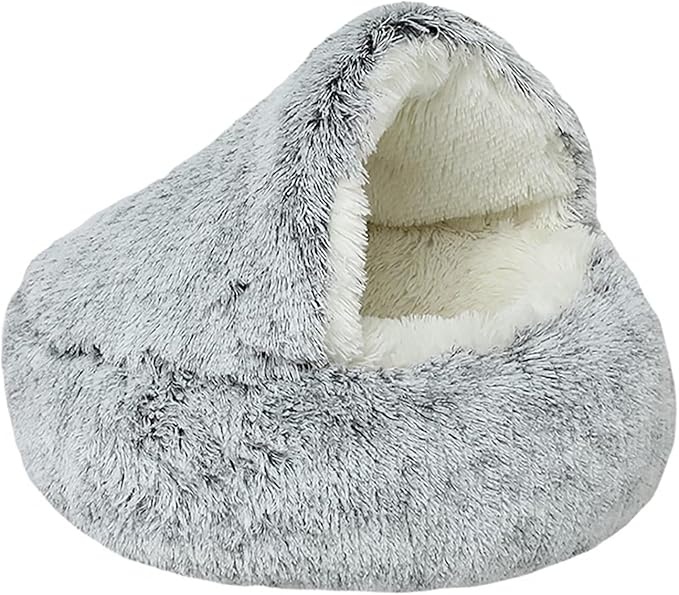
Dog Cave Bed for Small Dogs Cats Pets (20" D,
About This Material: The small dog bed is made of soft and comfortable plush, which is warm and soft to the touch. In cold weather, your pet will have a warm haven. The puppy bed is filled with PP cotton, which is fluffy and elastic. The bottom uses strong waterproof Oxford cloth, which is non-slip and sturdy. Design: Donut round cave dog bed with plush cover, soft plush wraps your pet, creates a safe and comfortable living environment for your pet, relieves their anxiety and makes them calm. The raised portion of the pet bed provides a pillow for your pet and relieves pressure on the spine. Size: The bottom circle part of the cozy cave dog bed is 20 inches in diameter, the bottom is 6 inches high, and the fluffy cover can be up to 8 inches. Suitable for small dogs and most cats. Such as Chihuahua, Pomeranian, Yorkshire Terrier, Miniature Pinscher, Papillon, Pug, French Bulldog, Miniature Schnauzer. Cleaning: Washing at low temperature is recommended, this washable dog bed supports machine washing in cold water and drying at low temperature. It is recommended to clean the burrow dog bed regularly so that your pet will have a cleaner and more comfortable habitat. Reminder: For more convenient transportation, we use vacuum packaging. When you unpack the cave dog bed for the first time, the dog bed will be less fluffy after being squished. We recommend that you gently pat the round dog bed and wait for it to return to its normal fluffy state after two or three days before using it. Overview Brand : NTUQCAW Breed Recommendation : Small Special Feature : Easy to Clean, Anti-Slip, Durable Material : Polyester Product Dimensions : 20"L x 20"W x 6"Th
Brand: NTUQCAW
Category: Animals & Pet Supplies > Pet Supplies > Pet Beds > Caves